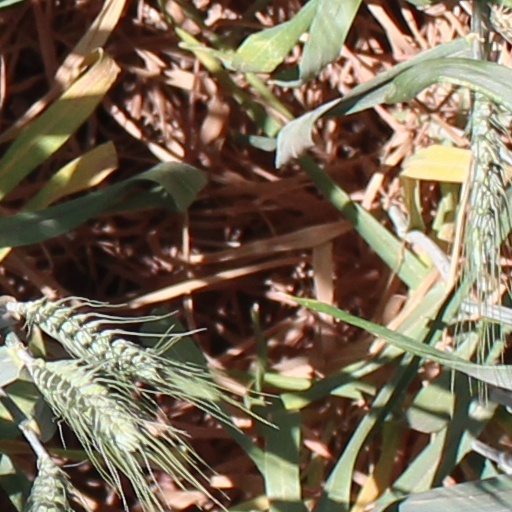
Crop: wheat